History of the Copa Libertadores

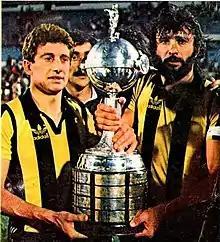
Fernando Morena (left) and Walter Olivera holding the trophy won in 1982

Nine years after their first triumph, Nacional won their second cup in 1980 after overcoming Internacional. Despite Brazil's strong status as a football power in South America, 1981 marked only the fourth title won by a Brazilian club. Flamengo, led by stars such as Zico, Júnior, Leandro, Adílio, Nunes, Cláudio Adão, Tita and Carpegiani, sparkled as the "Mengão's" Golden Generation reached the pinnacle of their careers by beating Cobreloa of Chile.